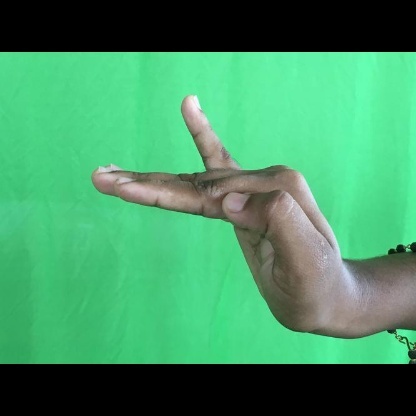
Mudra: Hamsapaksha